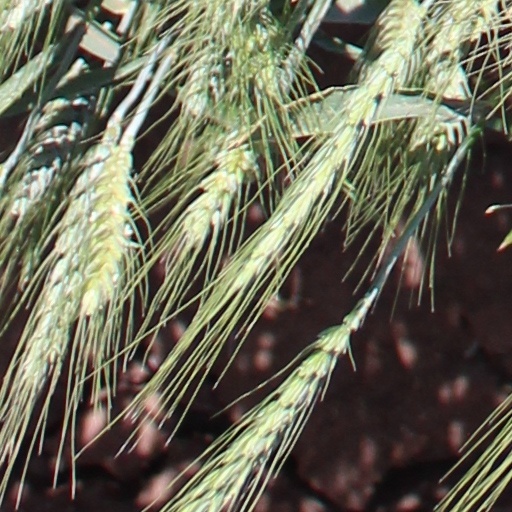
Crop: wheat